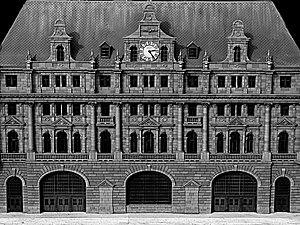
Miniatürk est un parc de miniatures situé sur la rive nord-est de la Corne d'Or à Istanbul, Turquie.